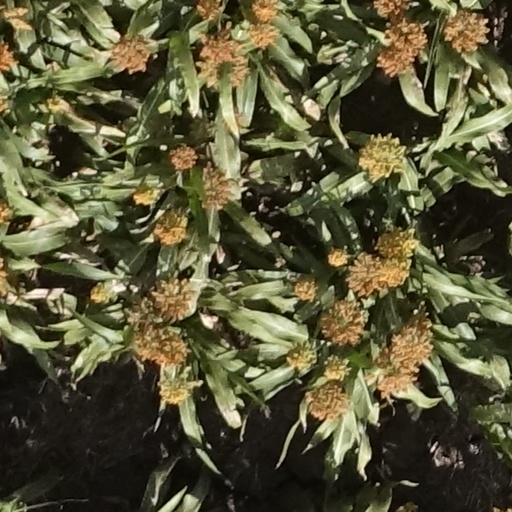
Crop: sorghum